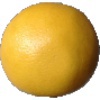
Label: white_grapefruit